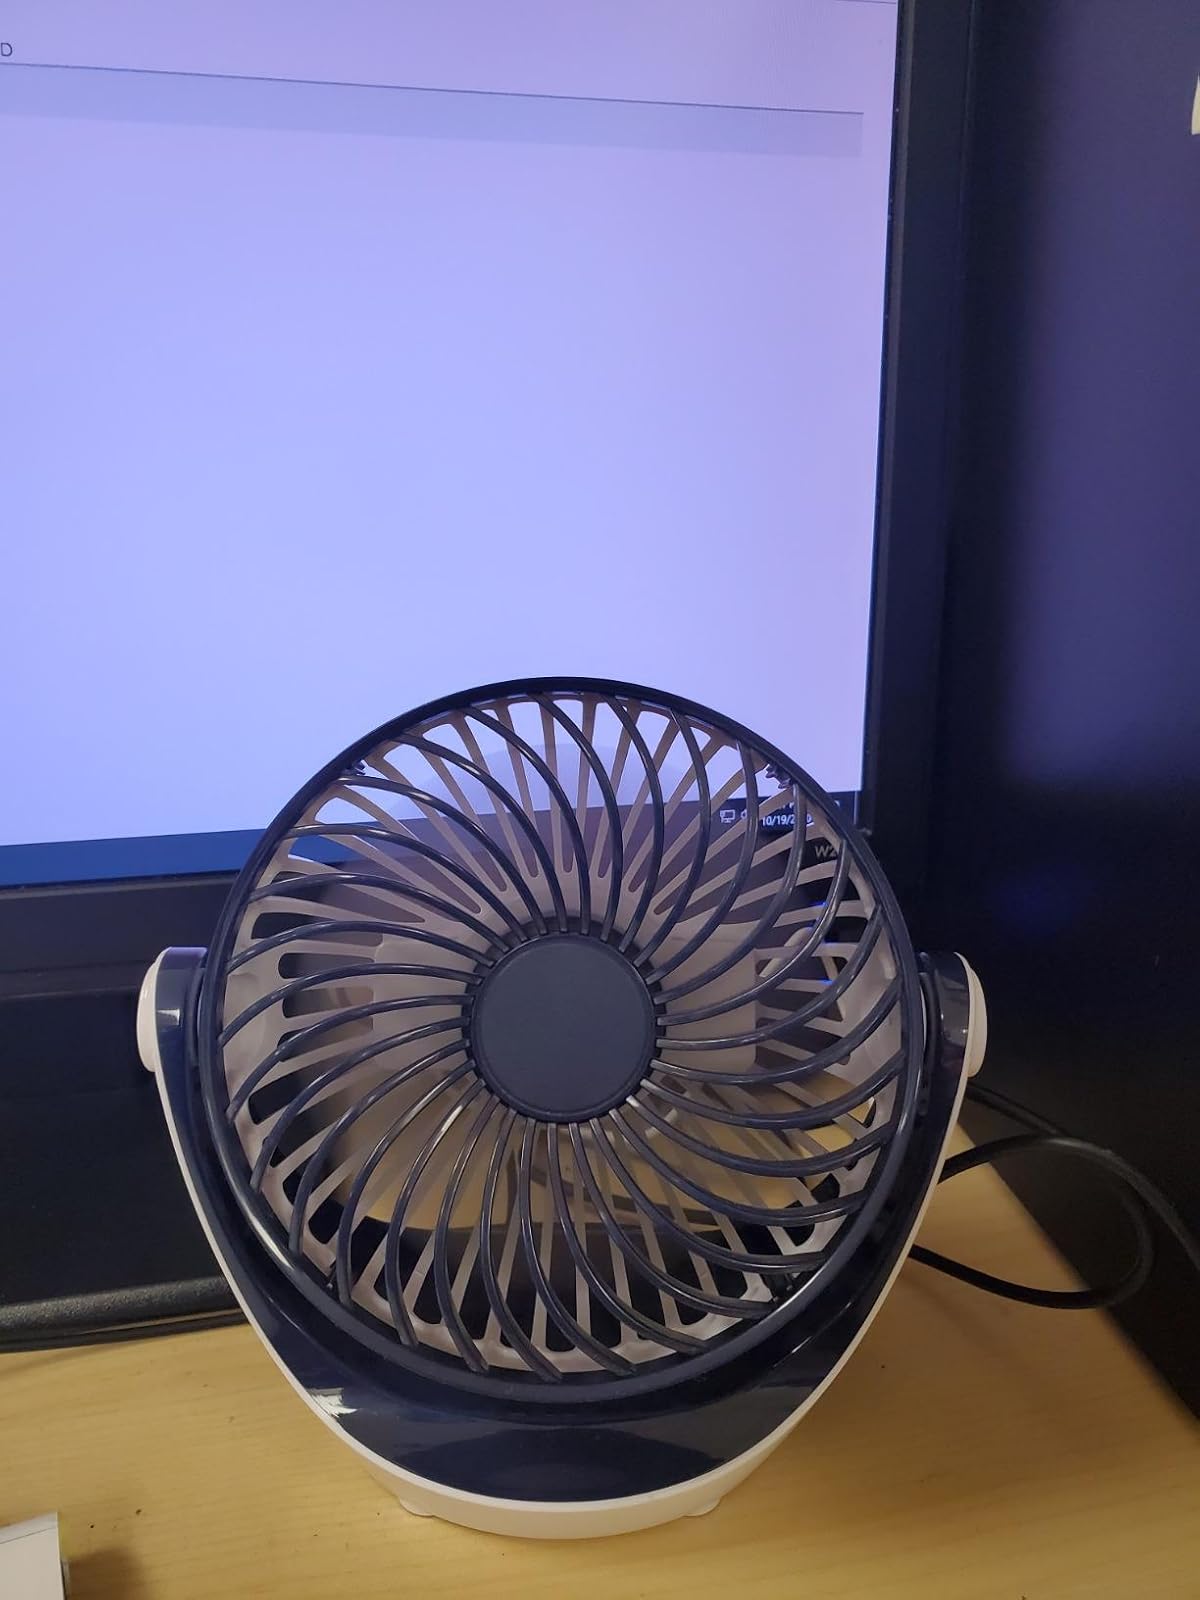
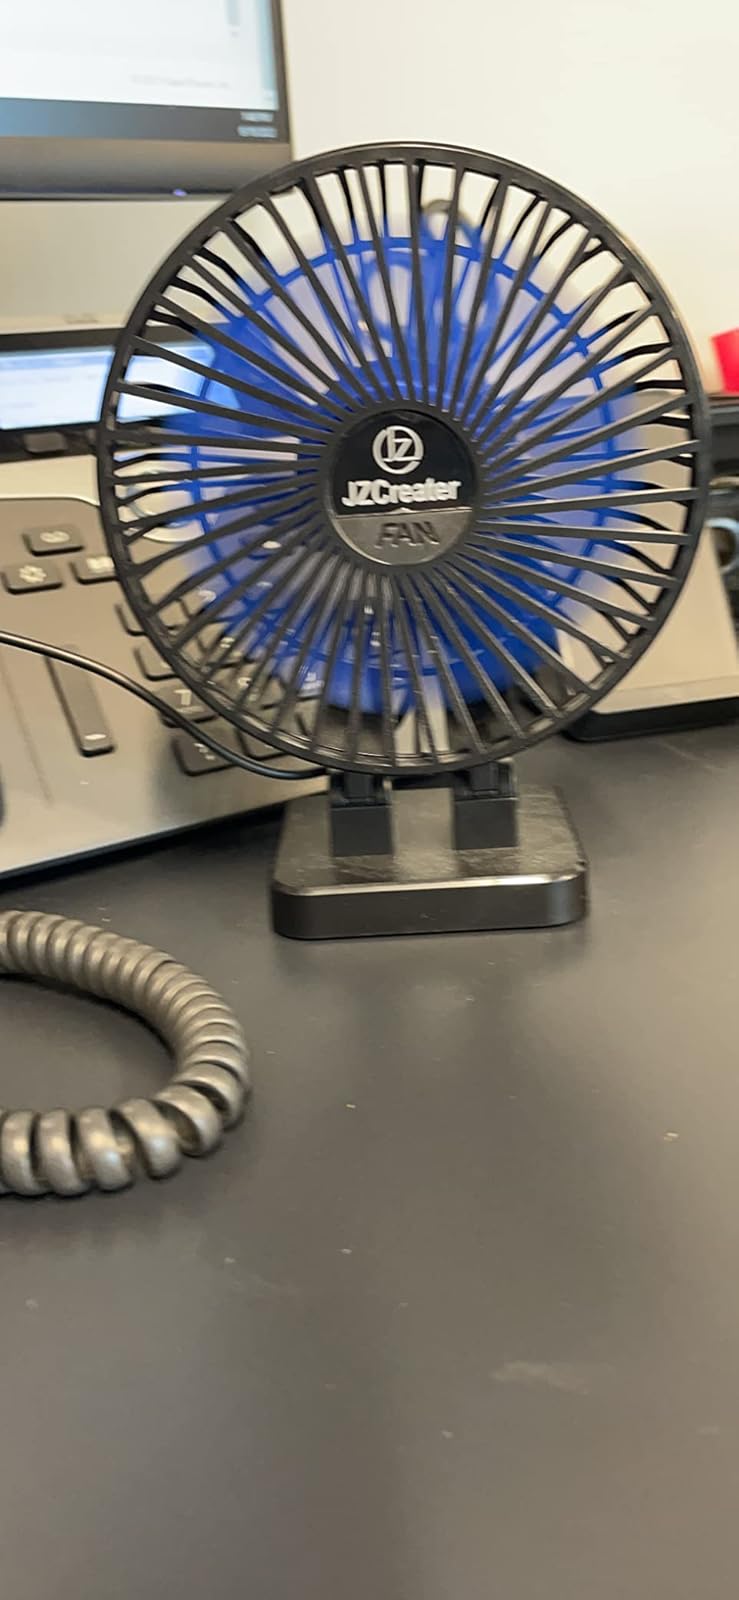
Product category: fan
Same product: no